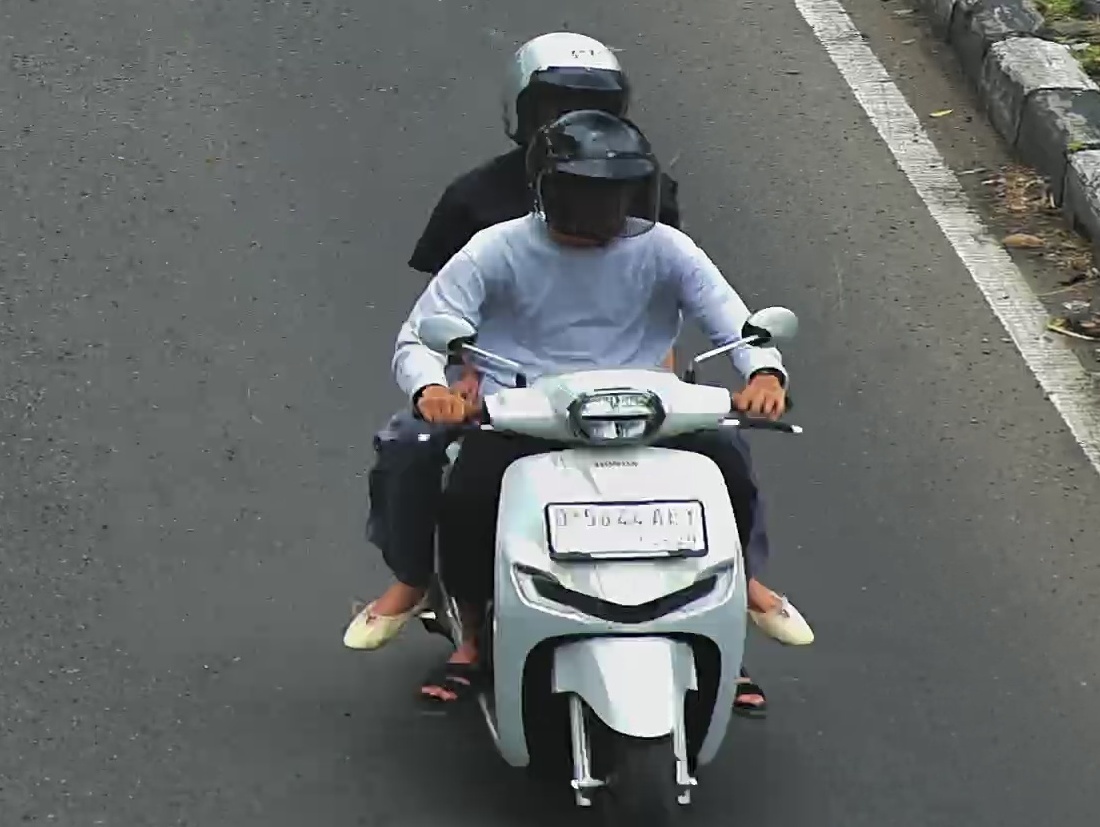
person-with-helmet: 2
person-without-helmet: 0